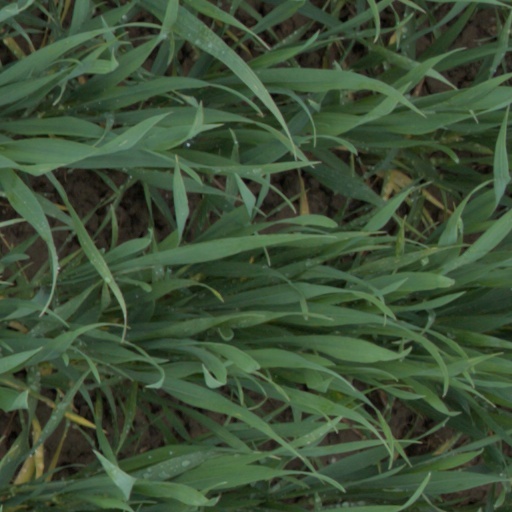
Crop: wheat